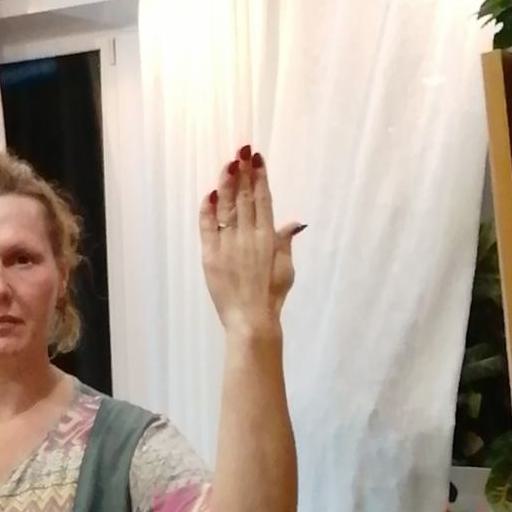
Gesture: stop_inverted